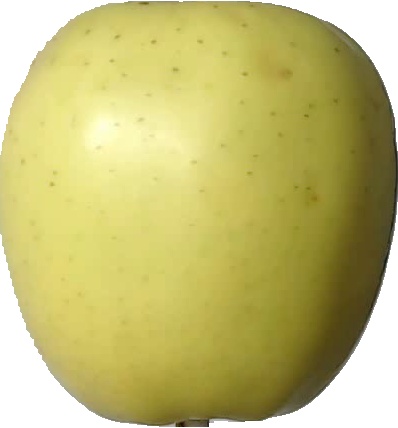
Label: apple_golden_2